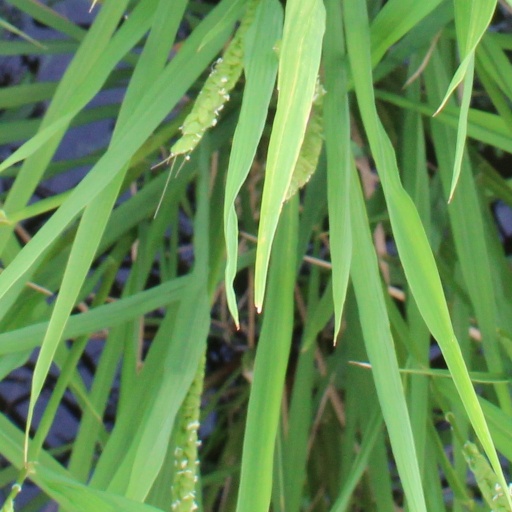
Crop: rice